Island House, Birmingham

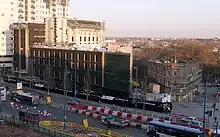
Shortly before demolition in February 2012

In early 2012 there was a campaign to save Island House, after Quintain had applied for permission to demolish. Permission, in principle, was given by Birmingham City Council Planning Committee on 26 January 2012, however, it emerged there was an outstanding Section 106 agreement for refurbishment. Quintain applied for permission to vary the Section 106 agreement, but later withdrew the application, claiming that since no building work had commenced they did not need to honour the Section 106 Agreement.